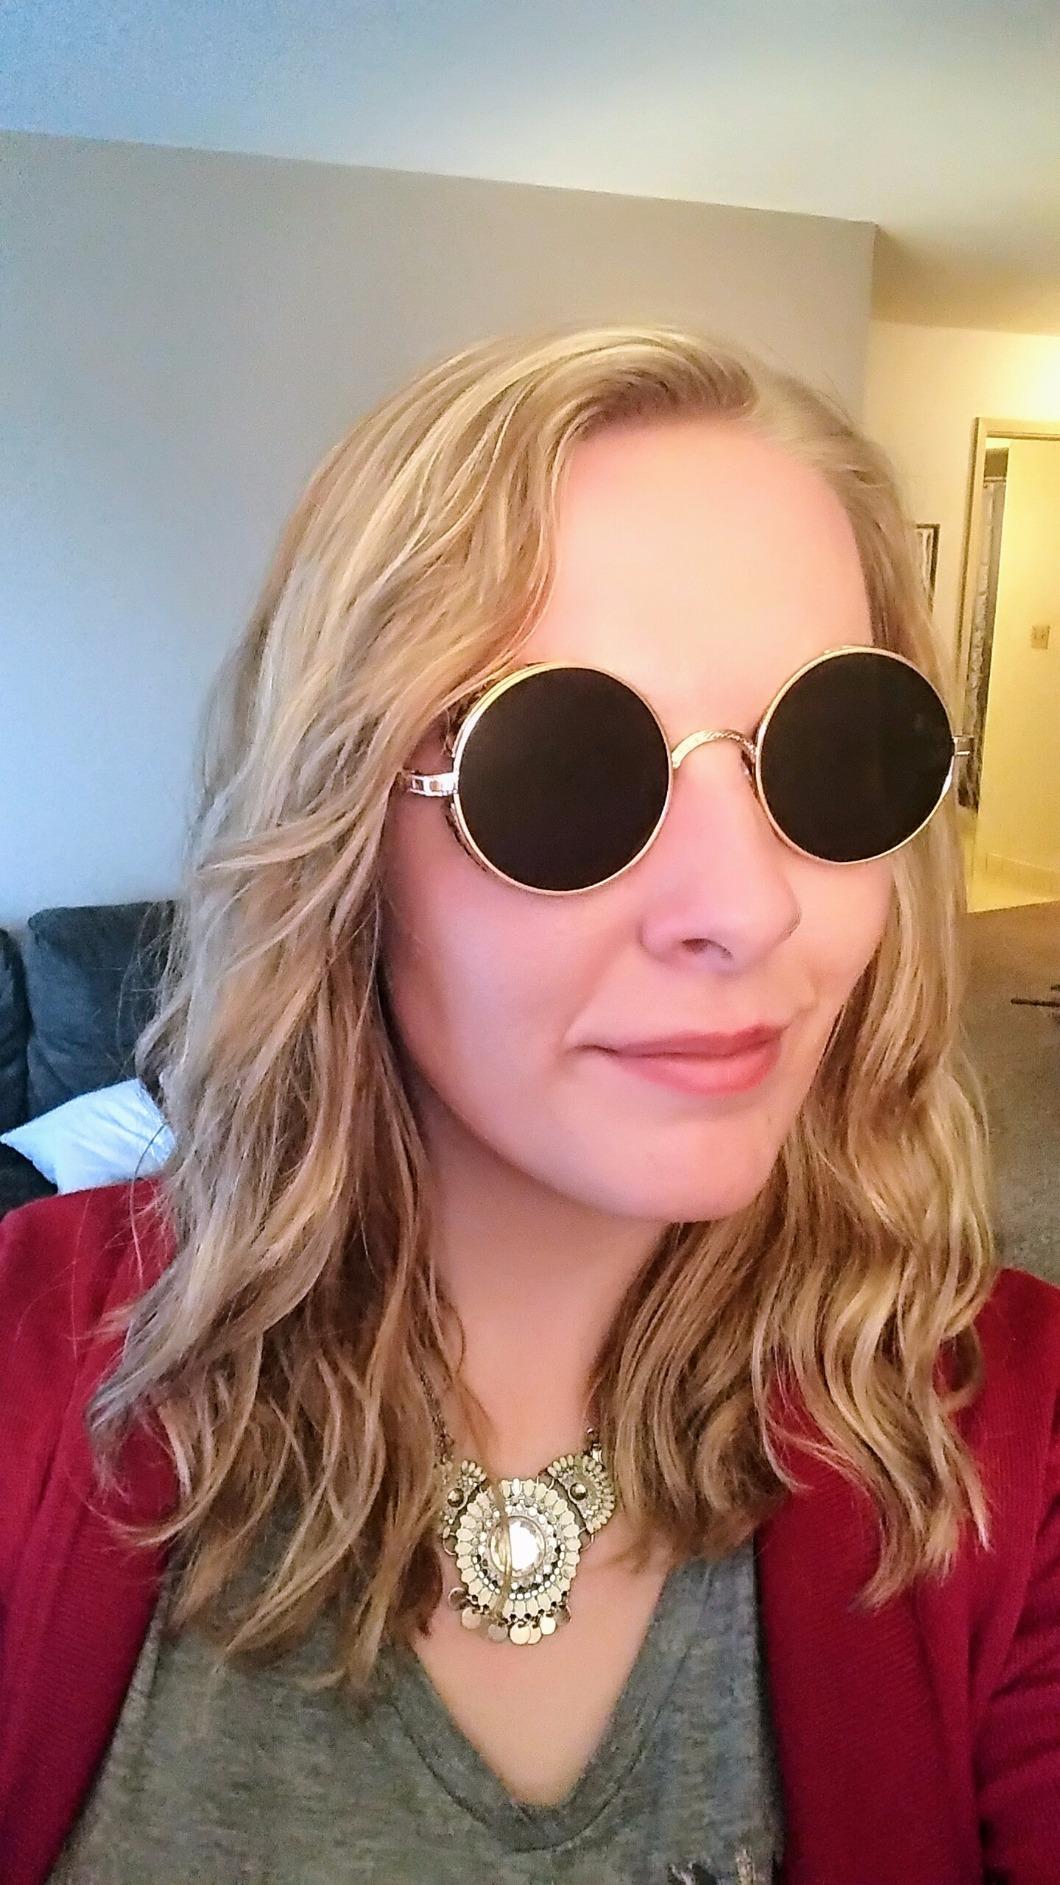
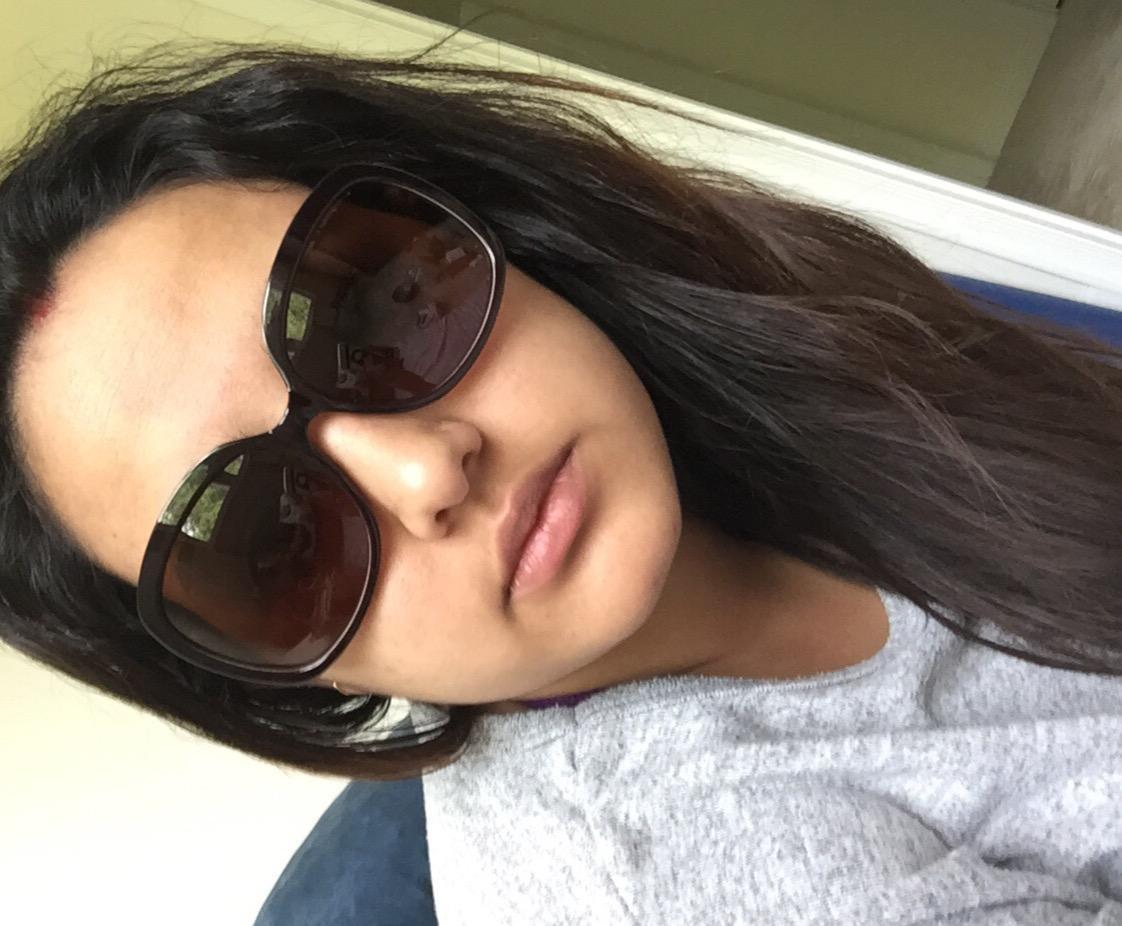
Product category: accessories_sunglasses
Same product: no